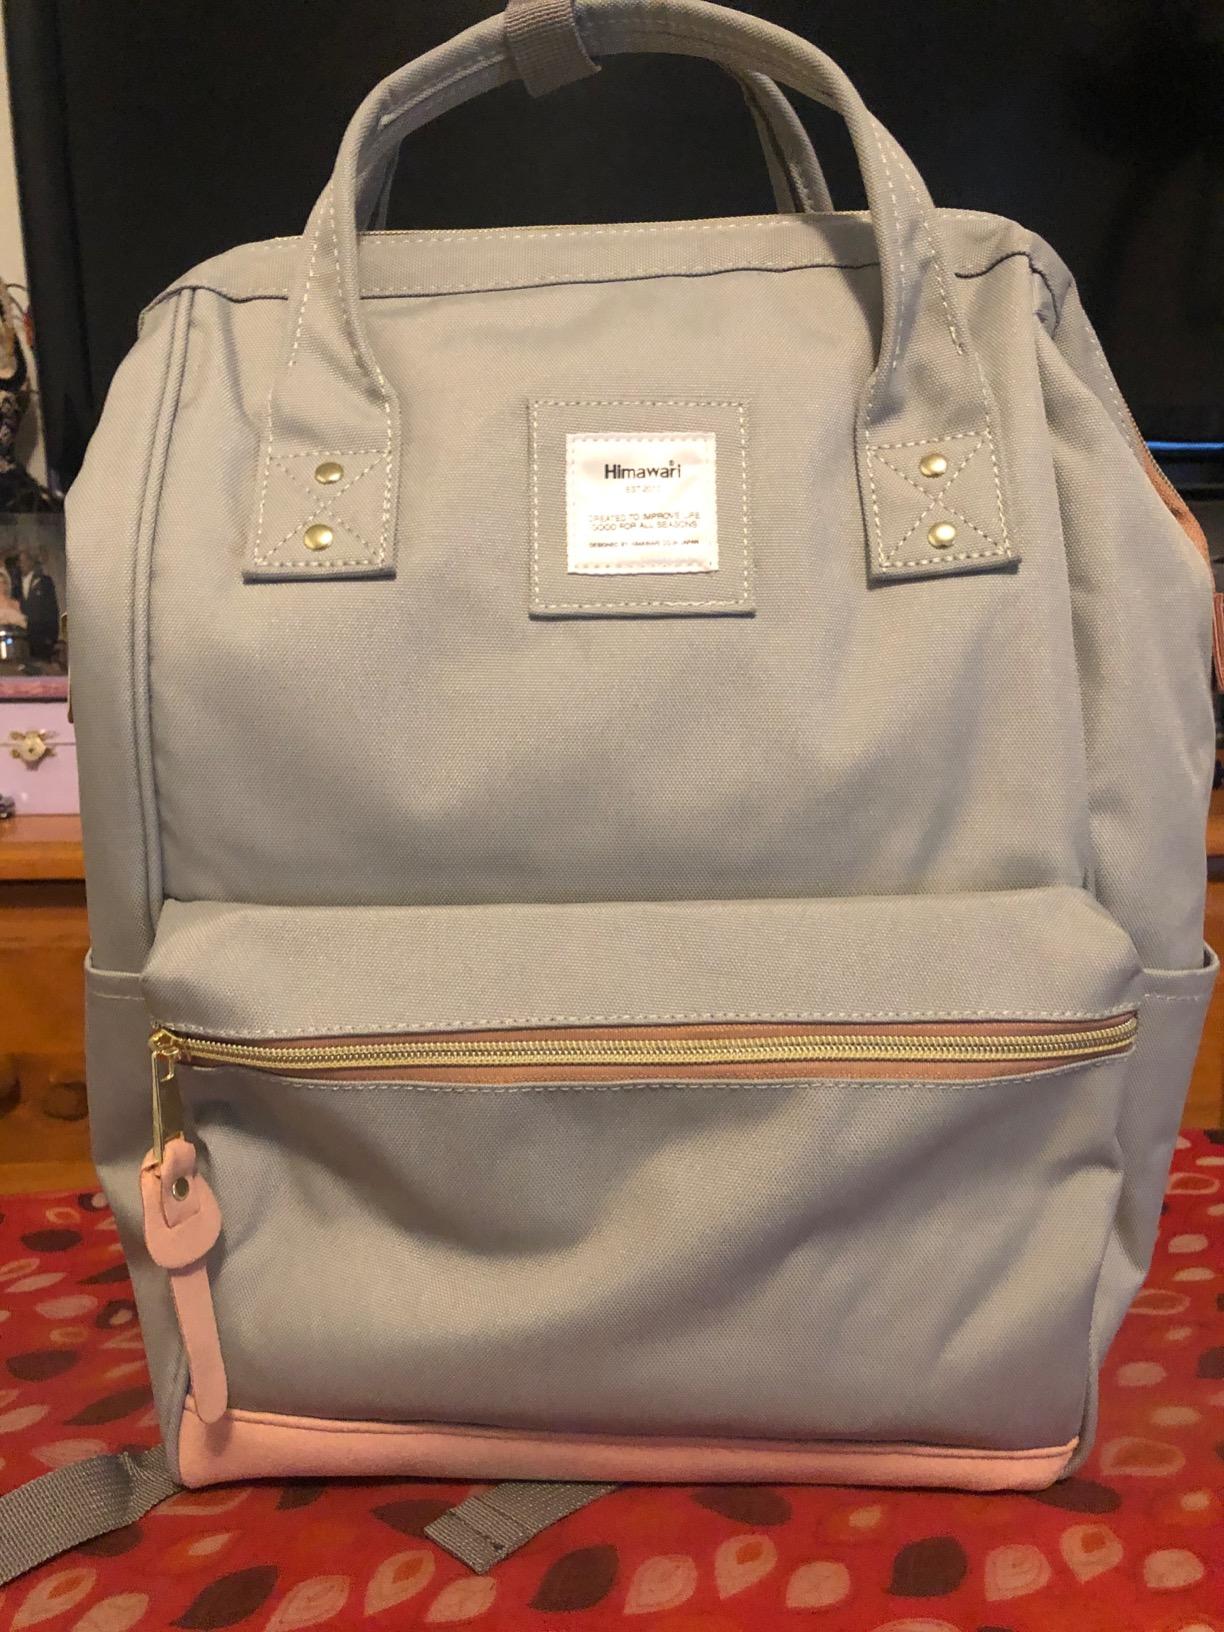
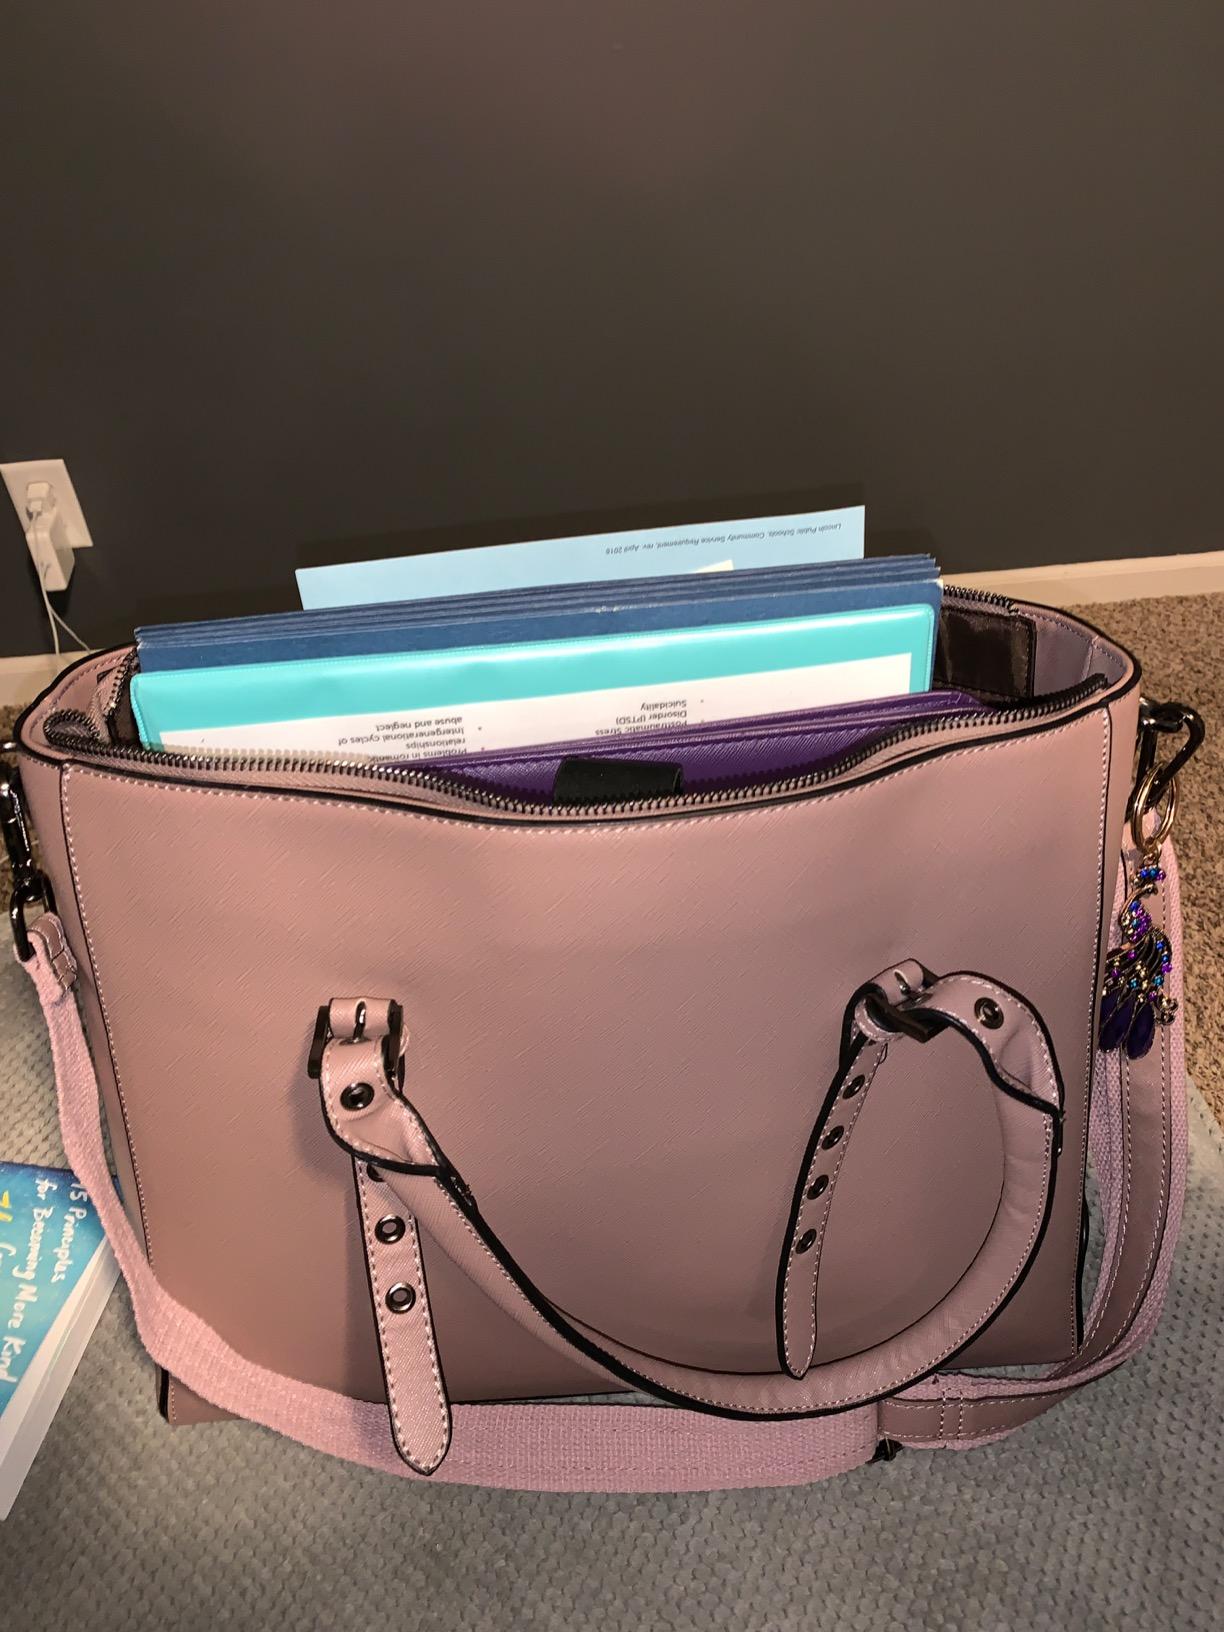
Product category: bag
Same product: no